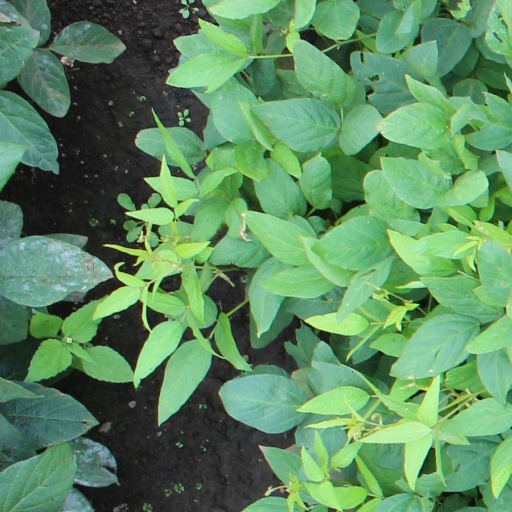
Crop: soybean